Zumtobel Group

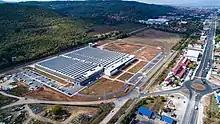
Zumtobel Group production site in Niš, Serbia

In November 2017, the long-time managing director Jürg Zumtobel was awarded the "Ehrenpreis der Vorarlberger Wirtschaft für das unternehmerische Lebenswerk" ("Vorarlberg business award for lifetime achievements"). Alfred Felder has been CEO since 6 June 2018; Thomas Tschol took over the function of CFO as of 1 April 2018; Bernard Motzko has been COO since 1 February 2018. On 1 August 2021, Thomas Erath was appointed CFO of the Zumtobel Group. In May 2020, Karin Zumtobel-Chammah was elected chairwoman of the supervisory board. After holding several senior management positions in the finance sector, she joined the Zumtobel Group in 1996. Zumtobel-Chammah headed the arts and culture department prior to joining the board in 2019.